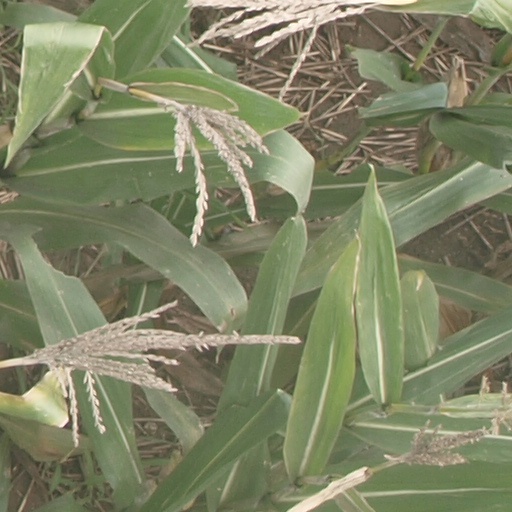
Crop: maize; corn